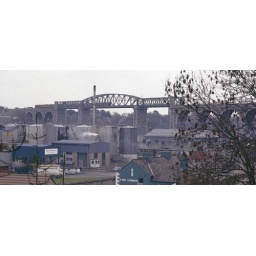
A train heads north over the Boyne Bridge at Drogheda. In case of emergency visit the bar at the bottom of the picture. 02/12/1988